List of things named after B. R. Ambedkar

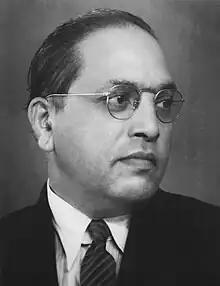
B. R. Ambedkar

The following things have been named after Dr. B. R. Ambedkar, an Indian jurist, economist, politician and Social Reformer, who inspired the Dalit Buddhist movement and campaigned against social discrimination towards the untouchables ("Dalits"), by giving them gift of Buddhism for their upliftment and social progress.